Santi Faustino e Giovita, Brescia

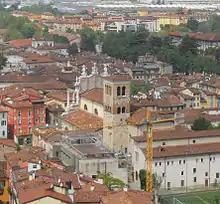
The church as seen from Brescia Castle: note the three-nave layout, the tall facade affixed in the 17th century, and the ancient bell tower with the varied stratigraphy.

The church of Santa Maria in Silva, the primitive core of the sanctuary, was probably built in the 8th century on the same site occupied by the present building, near the Garza stream, in the populous north-central district of the walled city. On May 9, 806, the transfer of the relics of Saints Faustinus and Jovita from the basilica of San Faustinus ad Sanguinem (since 1956 renamed to the church of Sant'Angela Merici) to Santa Maria in Silva took place, thus assuming considerable importance within the city's religious scene. Among other things, at a moment when the procession stopped near Porta Bruciata (the west end of Via Musei, at the corner of Piazza della Loggia) the remains are said to have exuded blood: Duke Naimon of Bavaria, who was present at the moment of the miracle, is said to have converted to Catholicism and thus donated to the city the relic of the True Cross, which has been kept in the Old Cathedral ever since as the main piece of the treasure of the Holy Crosses. The church of San Faustino in Riposo would also be built on the site of the miracle. However, the reasons that led to this transfer, which certainly had a strong impact in the city, are not known.